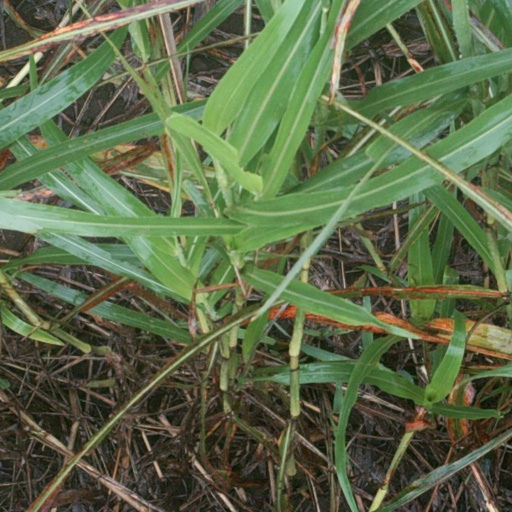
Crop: sorghum